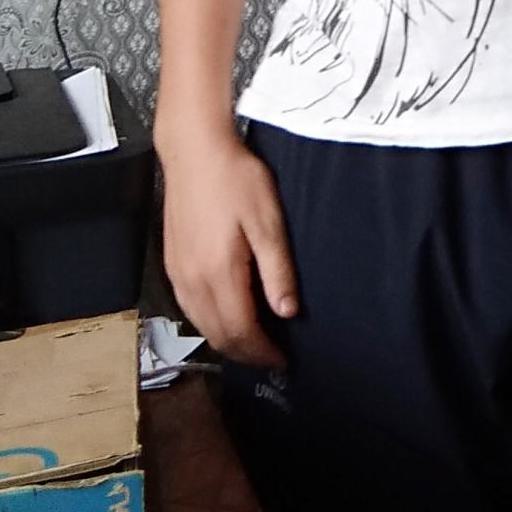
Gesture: no_gesture